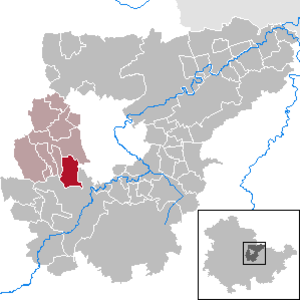
Troistedt est une municipalité allemande du land de Thuringe, dans l'arrondissement du Pays-de-Weimar, au centre de l'Allemagne. En 2015, sa population est de 190 habitants.